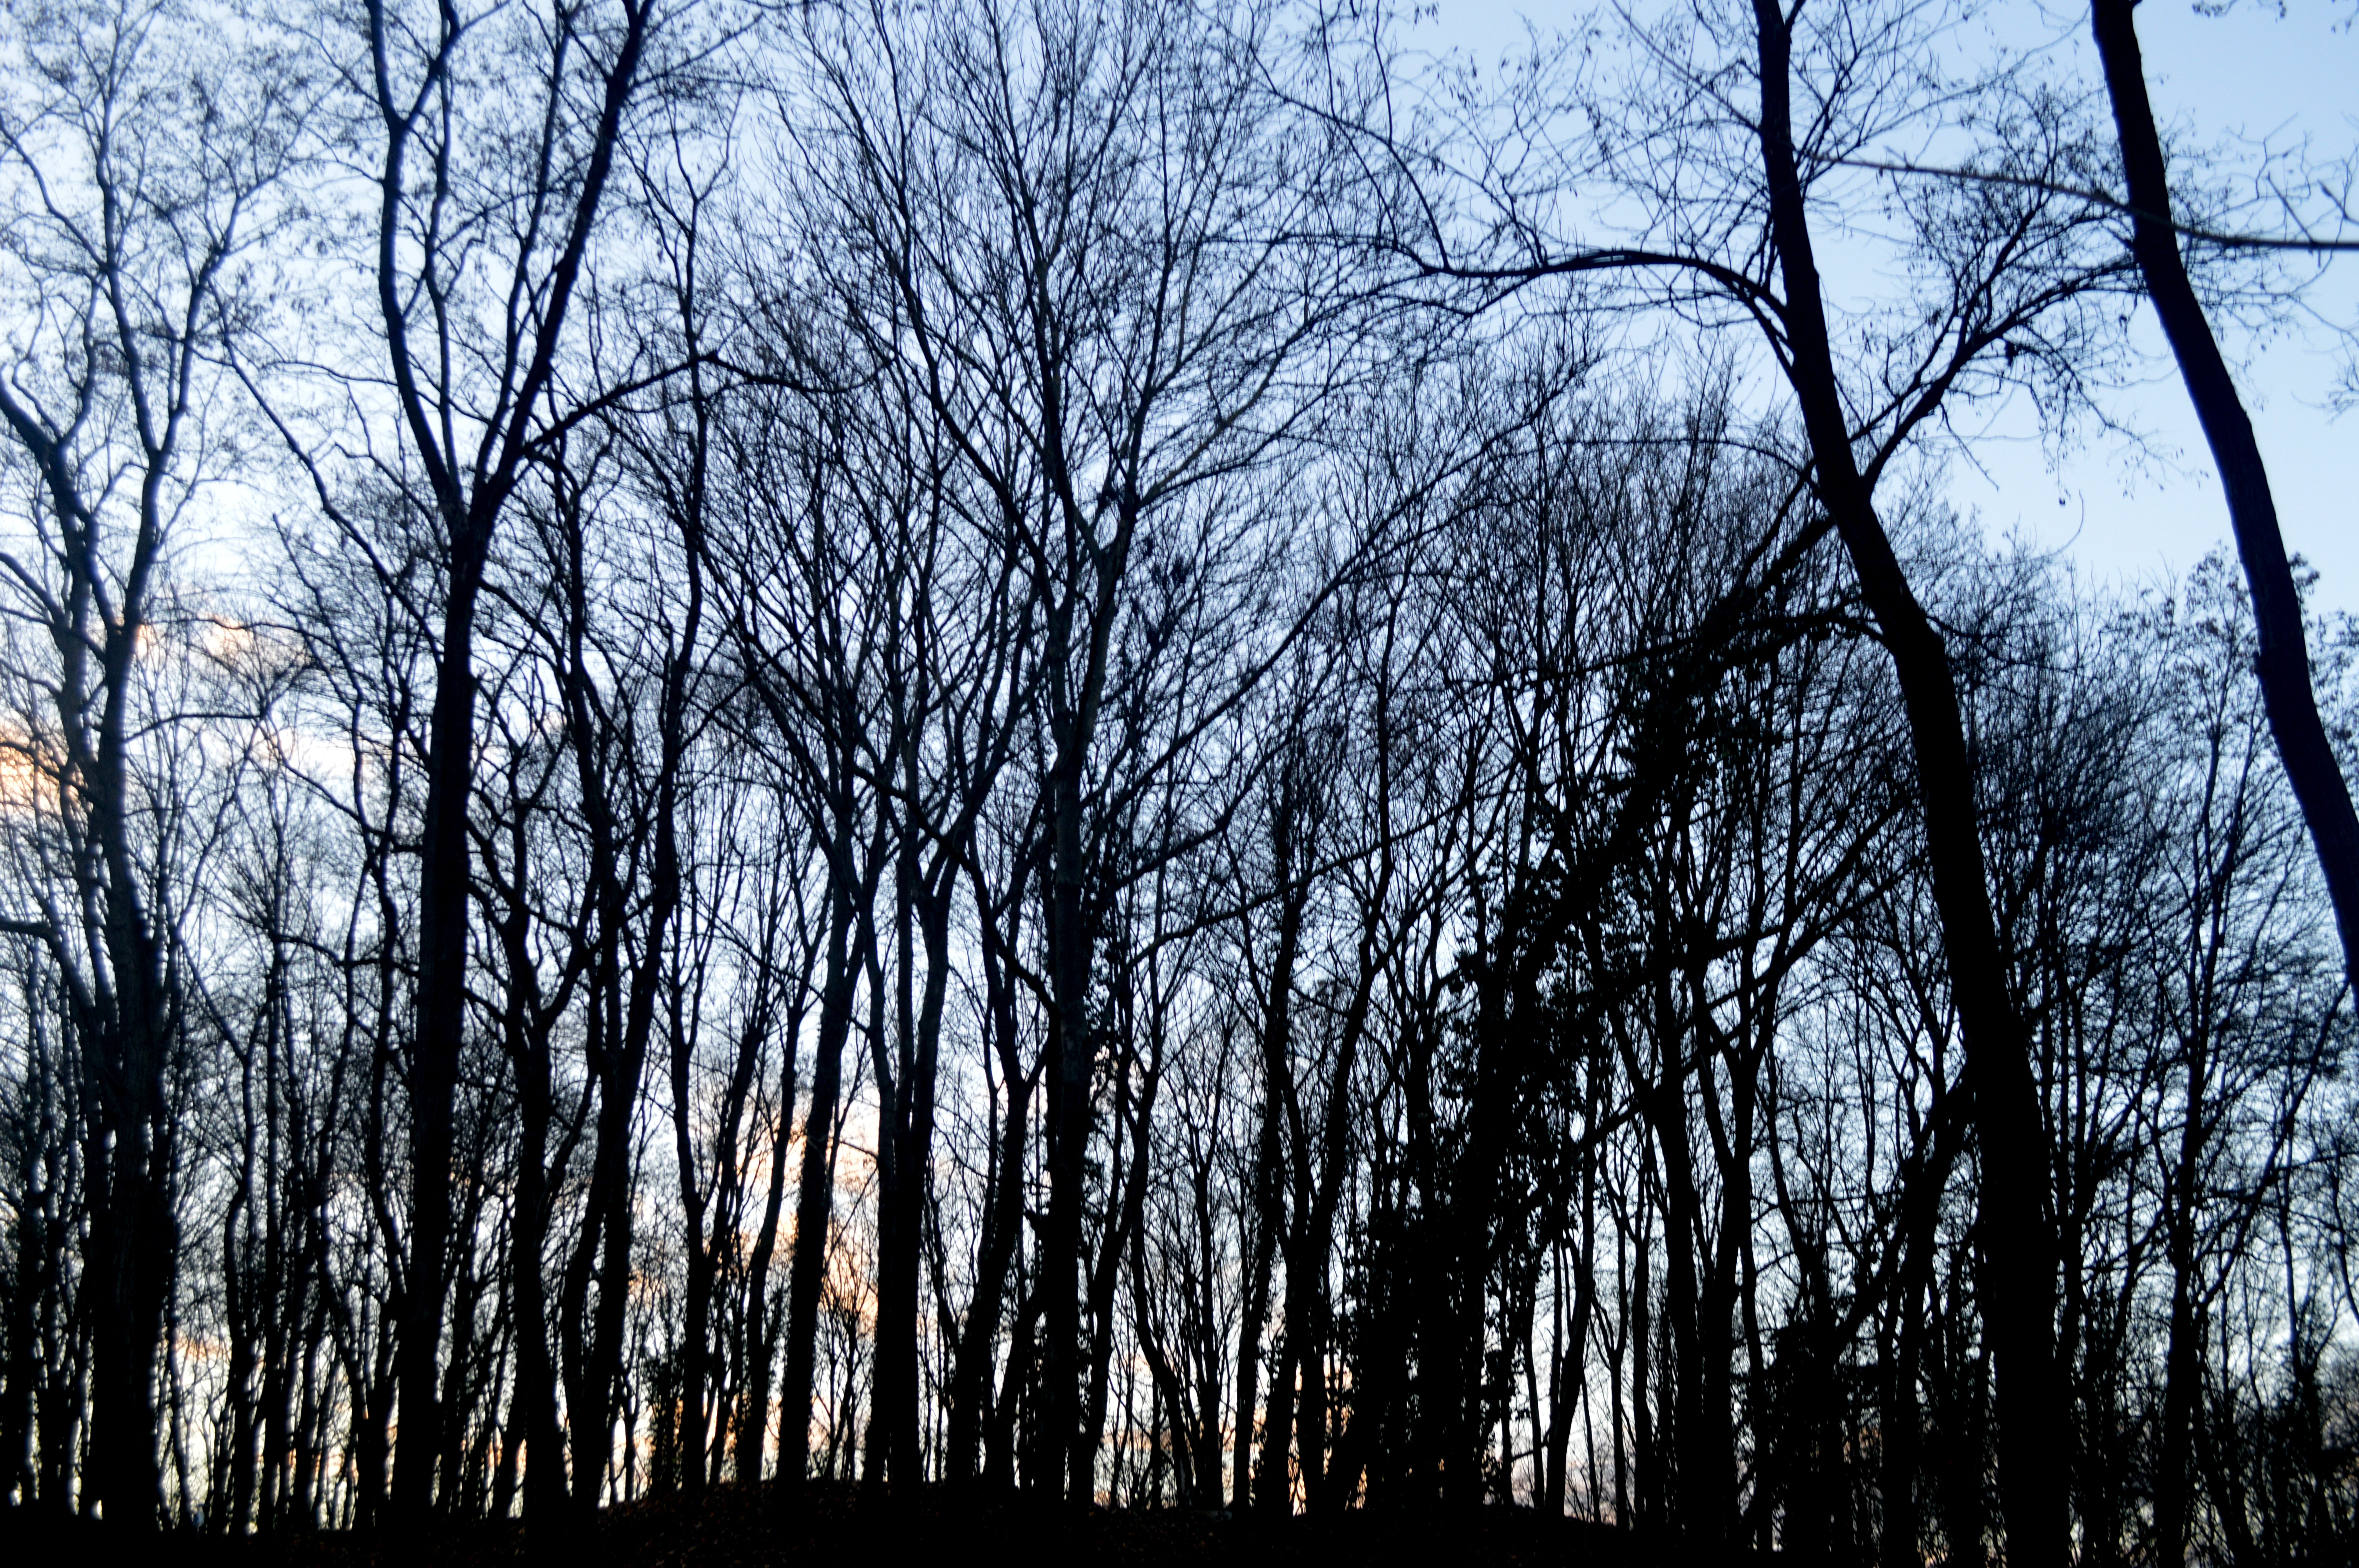
tree, nature, forest, branch, snow, winter, plant, wood, sunlight, morning, leaf, trunk, france, autumn, season, trees, woodland, habitat, ecosystem, alsace, lower rhine, natural environment, atmospheric phenomenon, woody plant